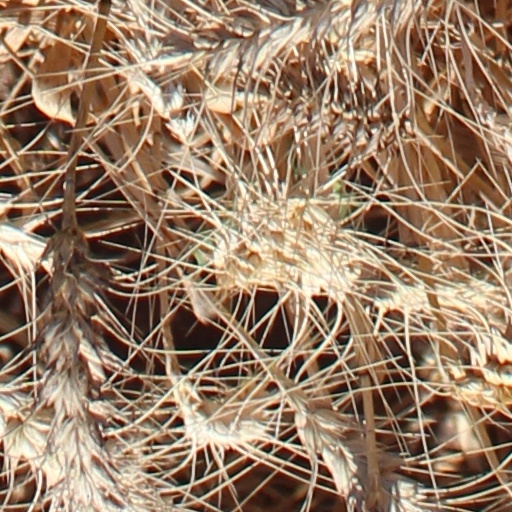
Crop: wheat